Maria Kim

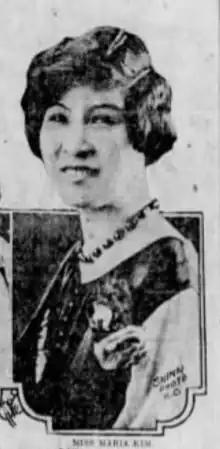
Image of Maria Kim in the "Kansas City Star" newspaper, 1926

After being released from prison in August 1919, she united various women’s groups together to create the Korean Patriotic Women’s Association. She was elected president and under her leadership, the groups went from raising funds for male leaders to working to doing their own independence work. They published booklets containing pictures of the independence movement and distributed them to other nations. They collected facts and information on the happenings of the independence movement. Additionally, women of the group volunteered, taught, and were nurses, further adding to society. One of the Association’s members betrayed them and reported the group to Japan. More than 1000 women were arrested, including Kim.